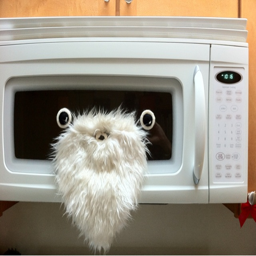
A microwave with googly eyes and a furry nose
Two googly eyes and a Santa beard placed on a microwave oven
A microwave decorated with eyes and a little white beard.
A microwave is decorated with a pair of eyes and a fuzzy nose.
A microwave with fake eyes and a beard on it